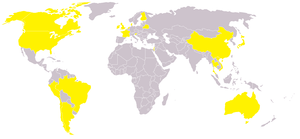
Cet article présente la situation et les efforts en ce qui concerne la grippe A H1N1 de 2009-2010 par pays et continents, par ordre alphabétique.